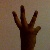
The image shows a hand gesture representing the number 6 in Indian Sign Language.